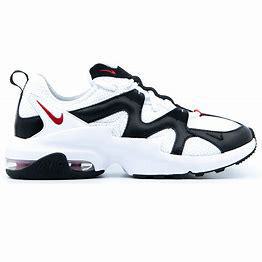
Brand: Nike
Model: Air Max Graviton